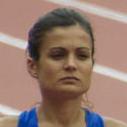
Age: 29